Marie Victor Poterlet

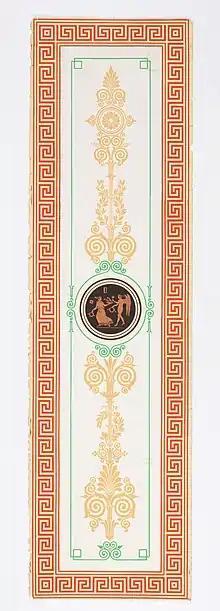
Decorative wallpaper pane by Poterlet

Marie Victor Ignace Poterlet also called Marie Poterlet, Victor Poterlet, and M. Victor Poterlet (1811–1889) was a 19th-century French wallpaper designer, engraver and printmaker. His work is held in the collections of the Bibliothèque nationale de France and the Cooper Hewitt Smithsonian Design Museum.